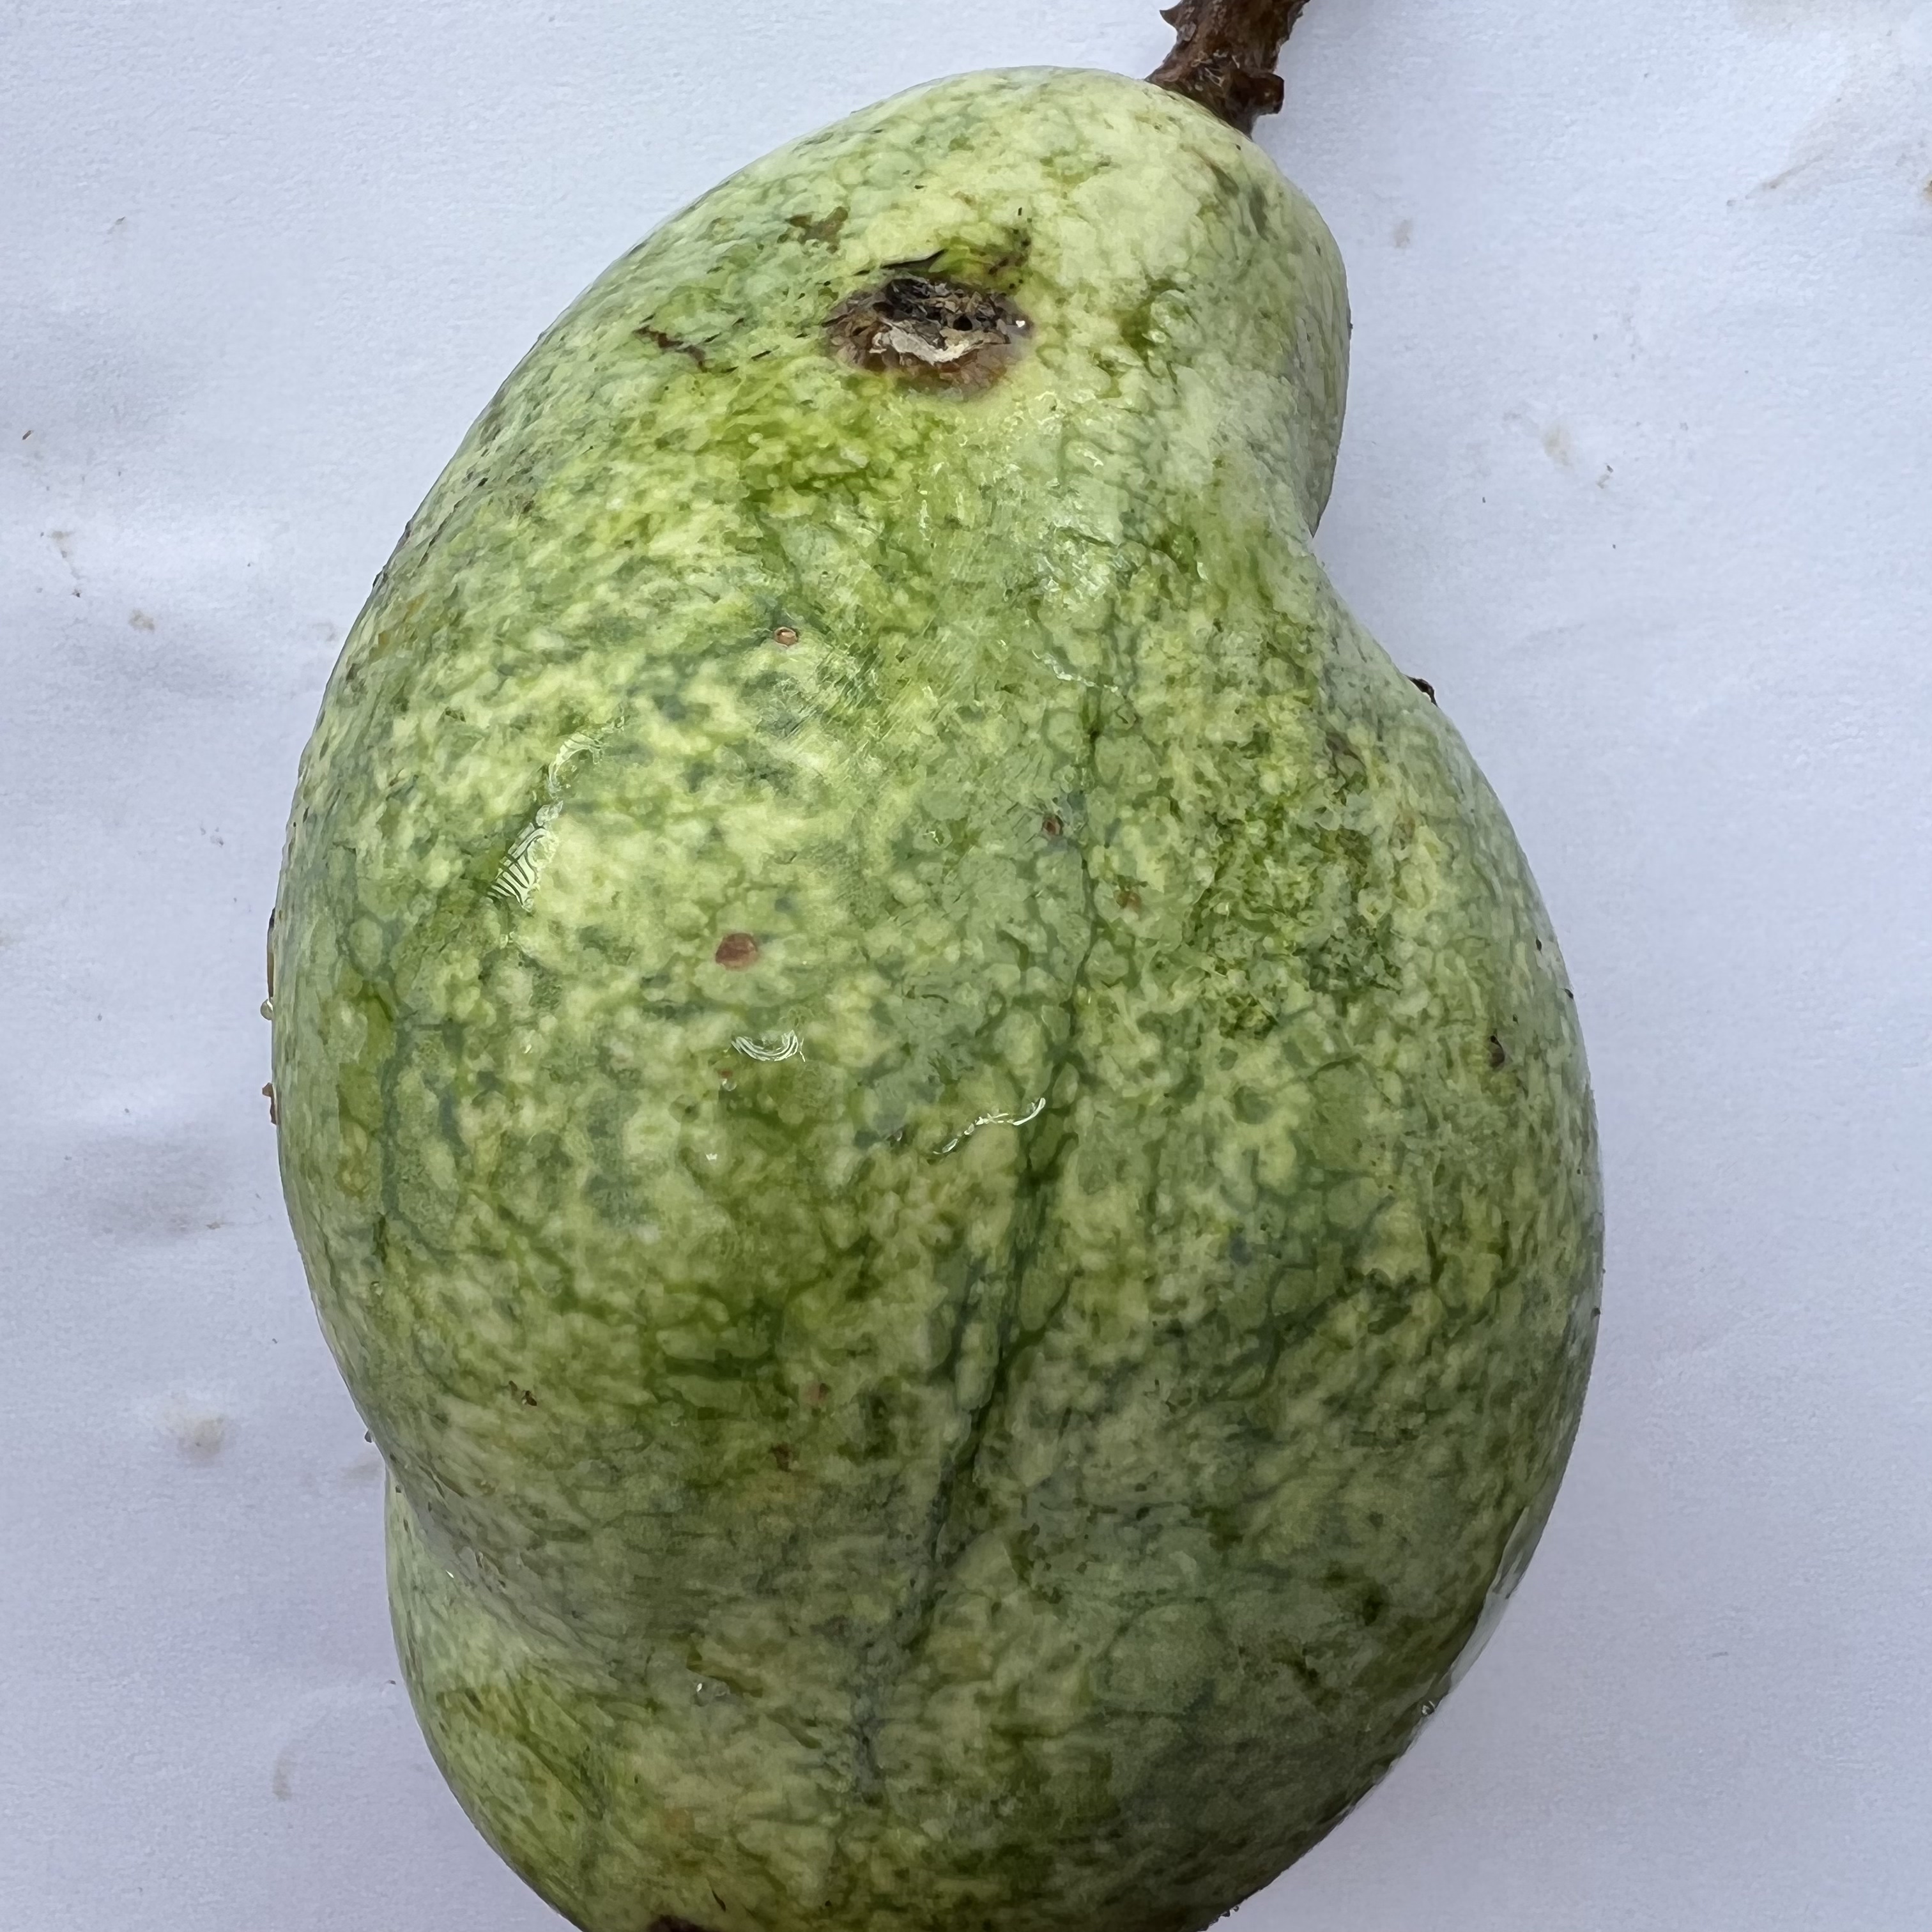
Label: Anthracnose